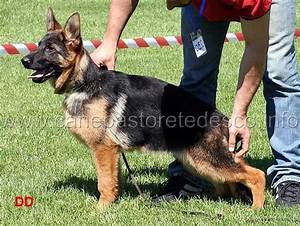
Label: cane